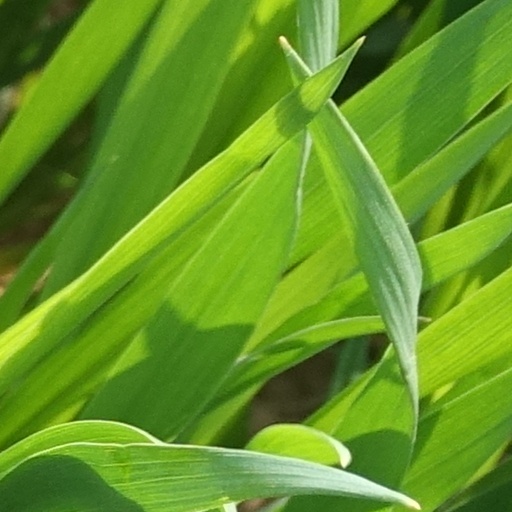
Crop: wheat